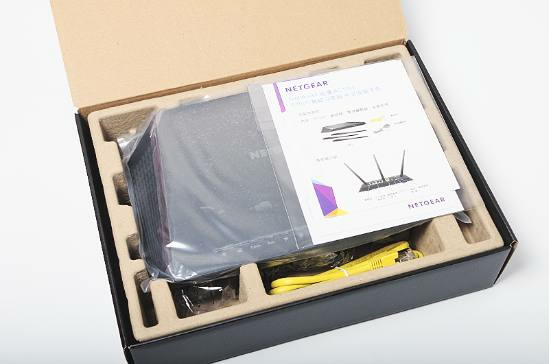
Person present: No